Doodlebug disaster

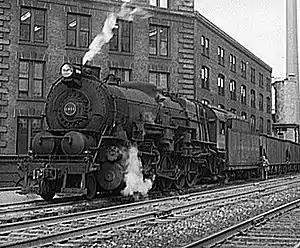
A Pennsylvania Railroad I1 similar to the freight train involved in the accident

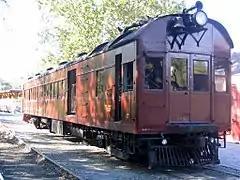
A Wilmington and Western Doodlebug railcar similar to the one involved

The "doodlebug" concerned, No. 4648, a PRR class GEW275, was a self-propelled, gas-electric rail car that used gasoline to generate electricity to power its traction motors; it was one of 6 built in 1928 by Pullman/Electro-Motive. It had departed Hudson at 5:49 pm on its usual run south to Akron on a warm summer evening with 46 people aboard. At the same time, a freight train composed of two Pennsylvania Railroad I1SA 2-10-0 locomotives and 73 freight cars was traveling from Columbus to Cleveland departed Arlington in Akron heading north.